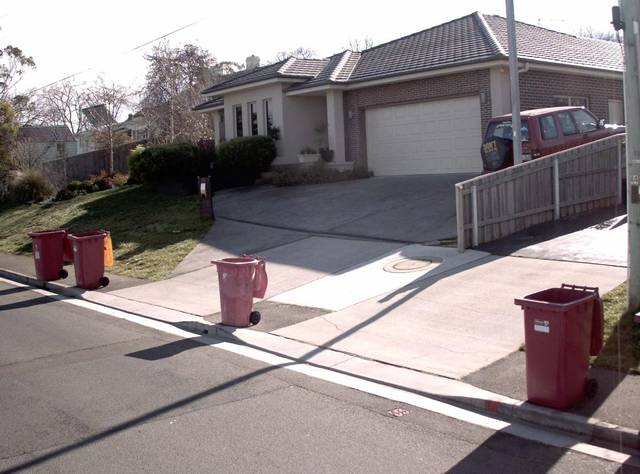
Region: Australia
Coordinates: -41.454, 147.121